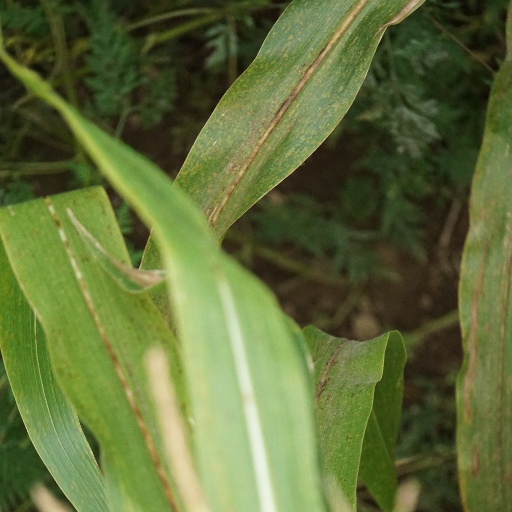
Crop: maize; corn